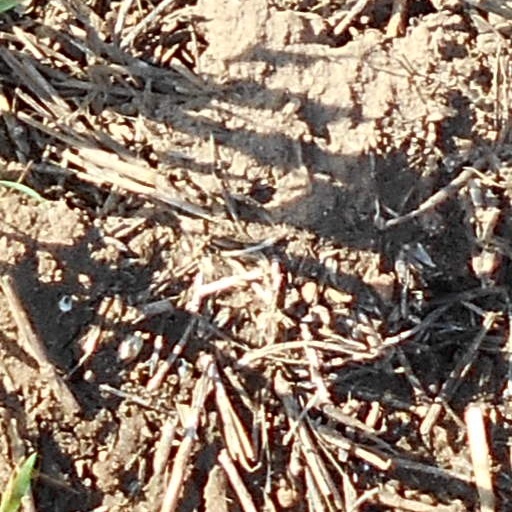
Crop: wheat